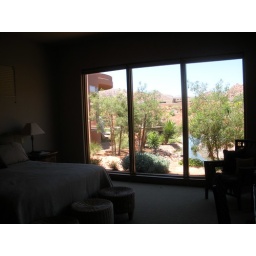
Out the window in the master bedroom